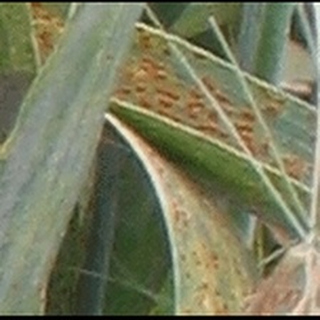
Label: wheat_brown_rust